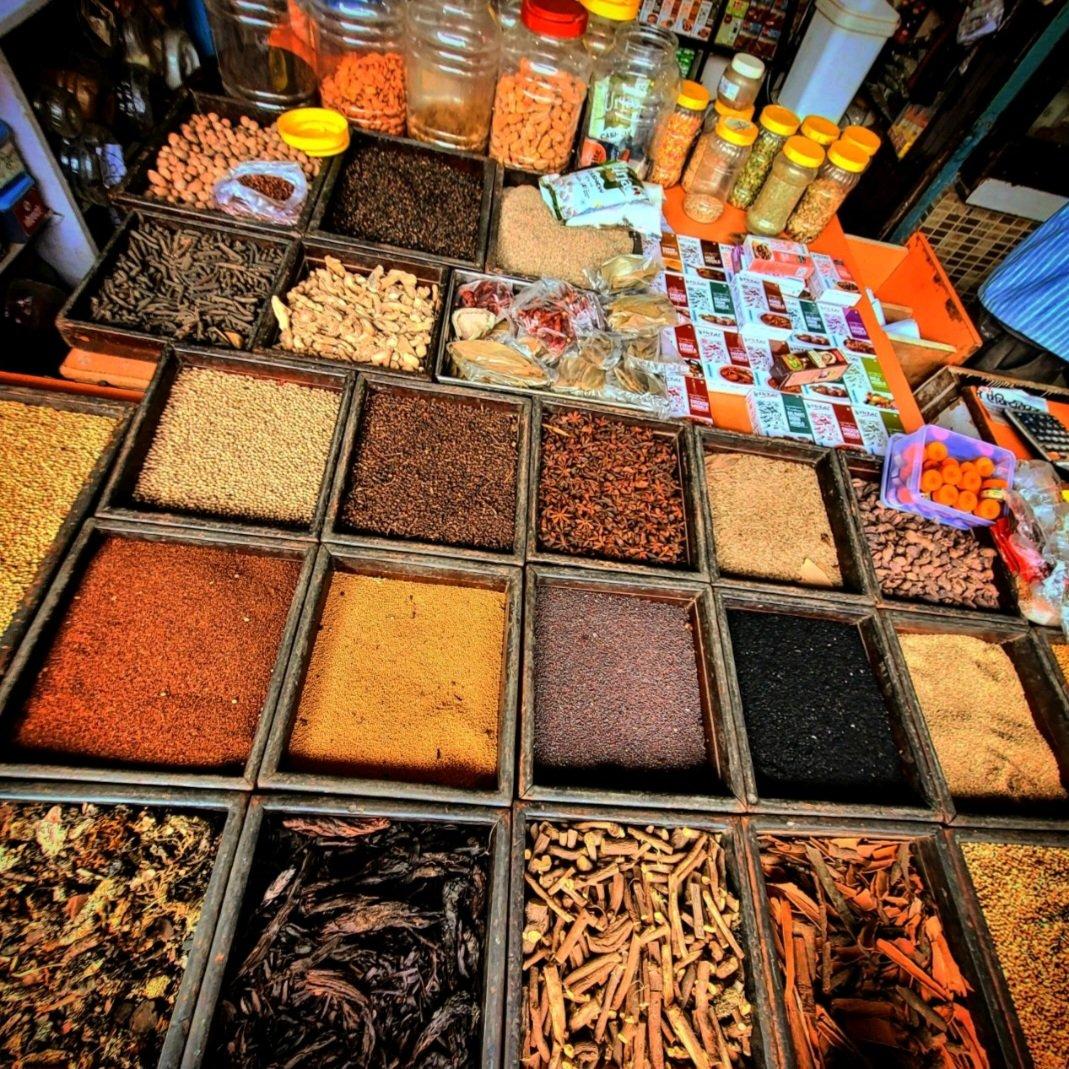
Mahali hapa ni kwa kuuzia bidhaa mbalimbali, ikiwa kuna viungo tofauti vya chakula: mdalasini, karafuu, kuna nafaka, maragwe, pojo.